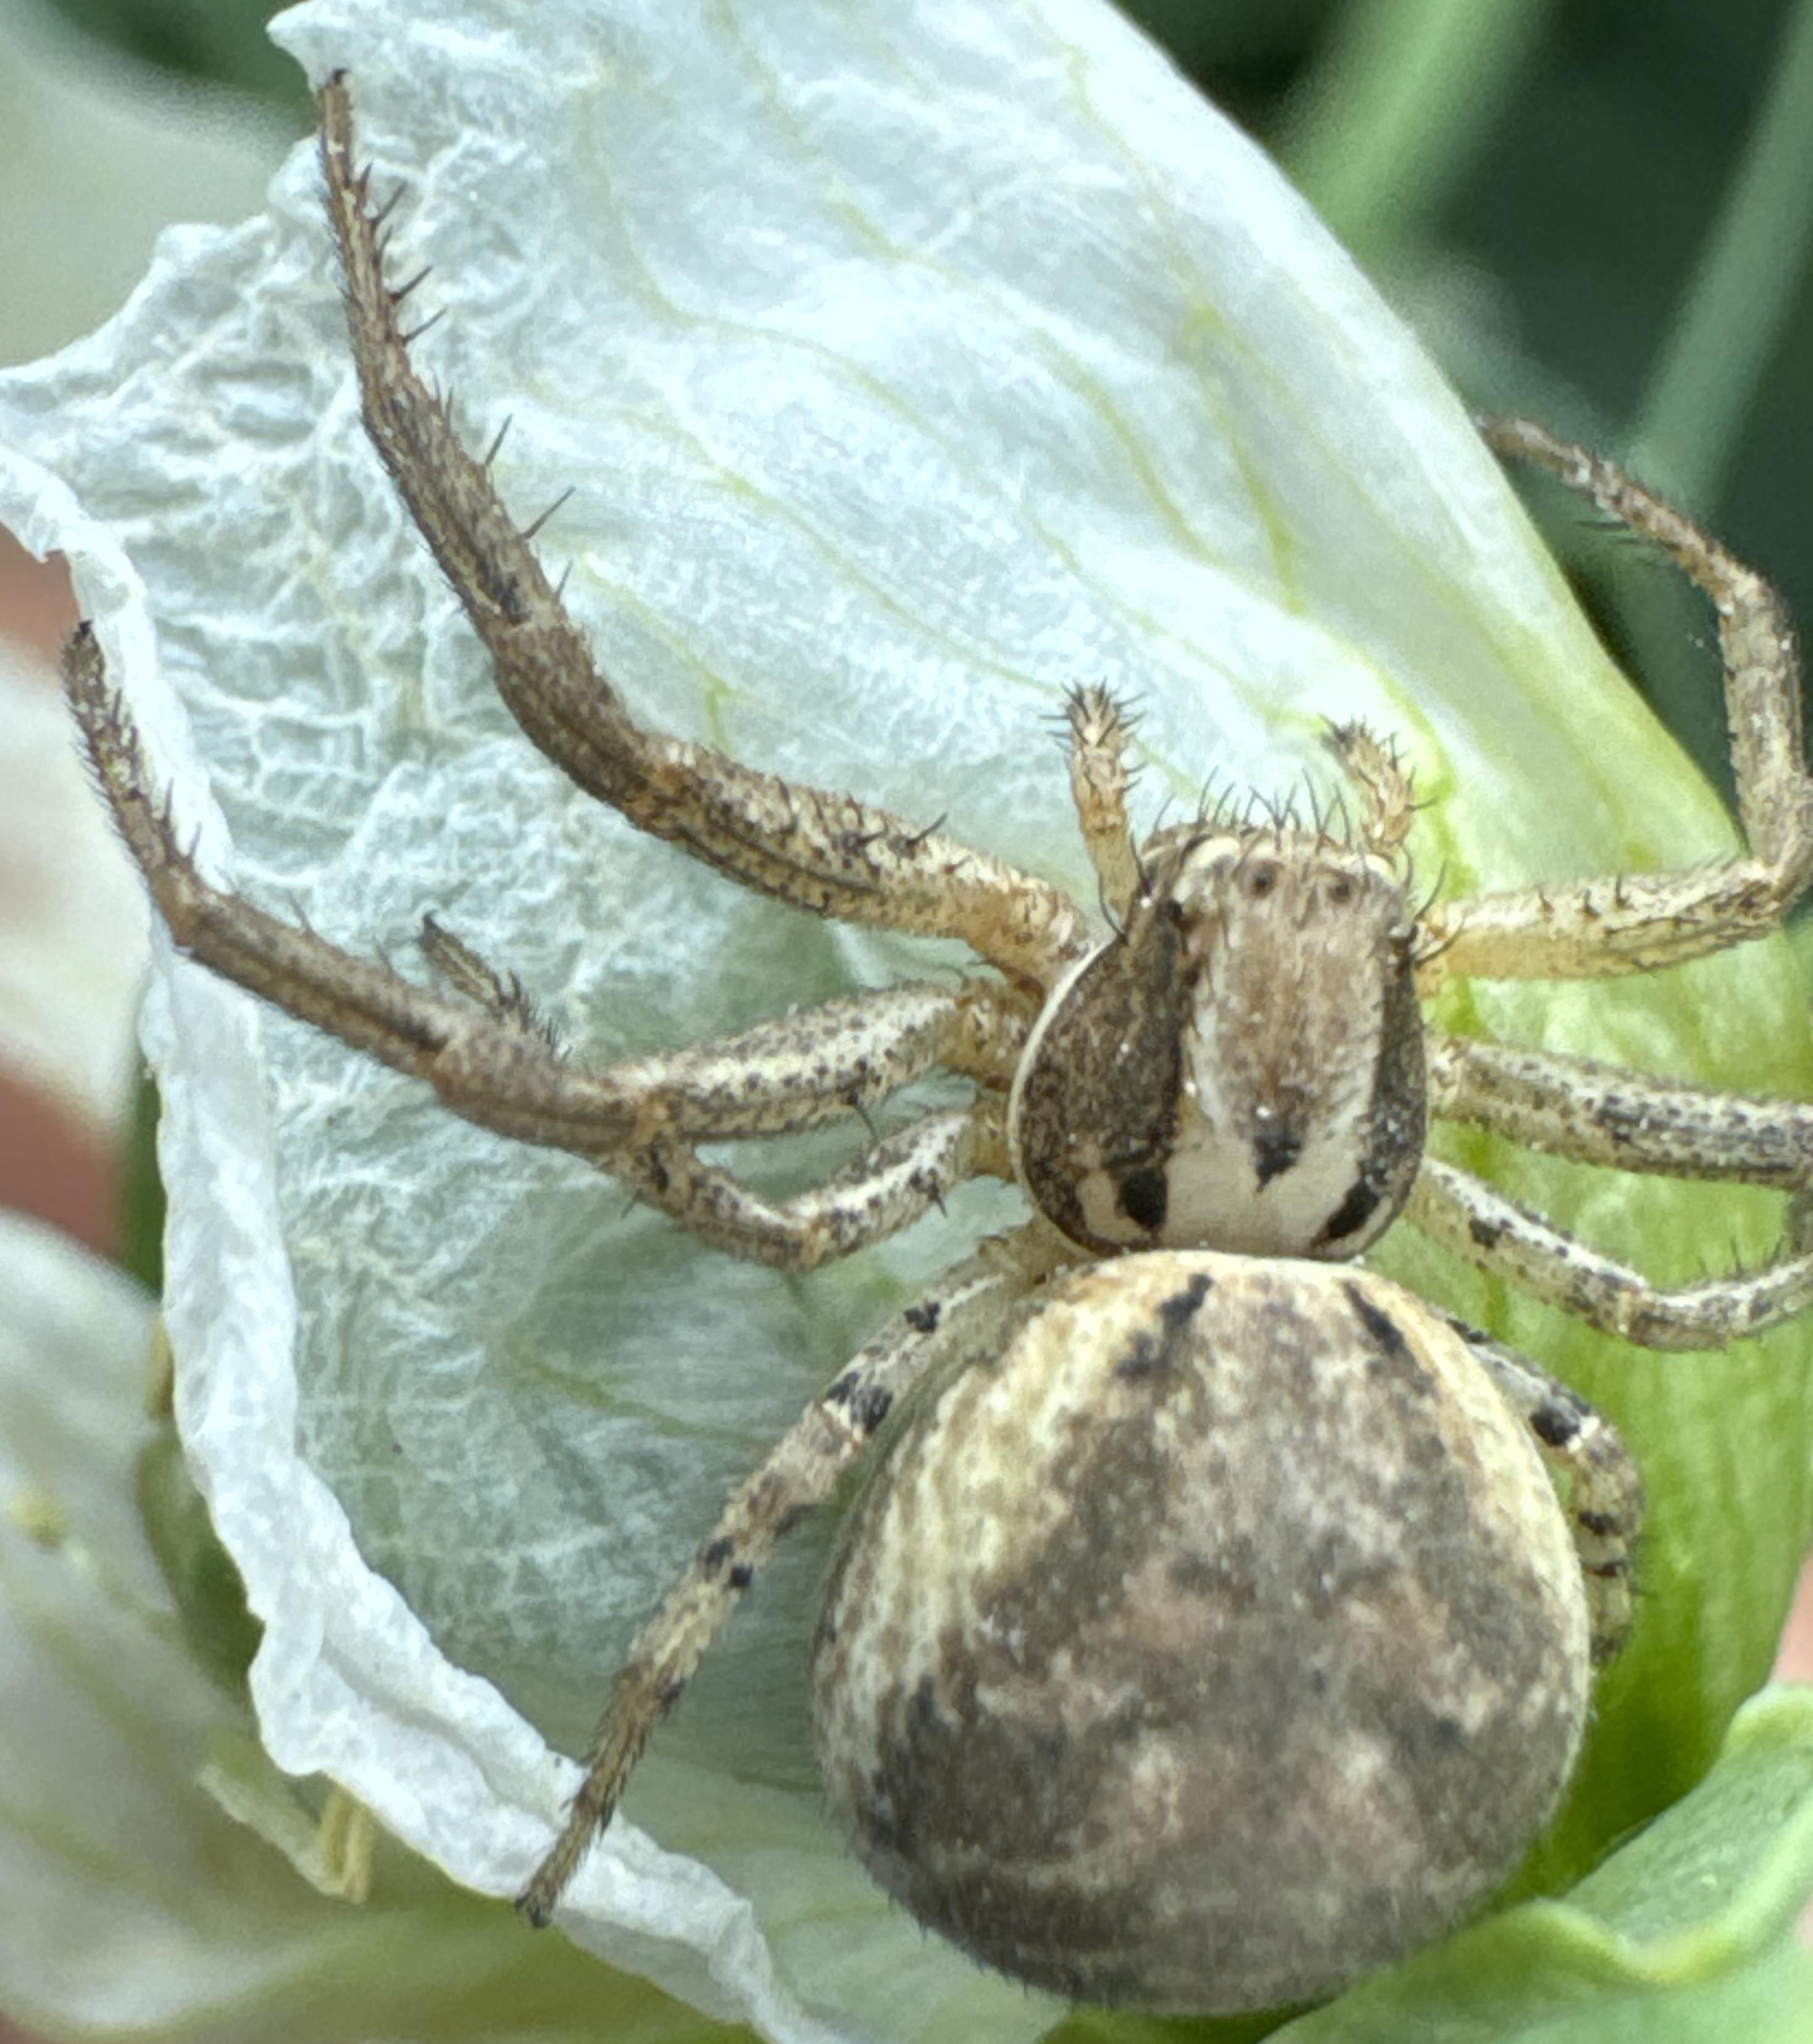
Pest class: predators